Noel Odell

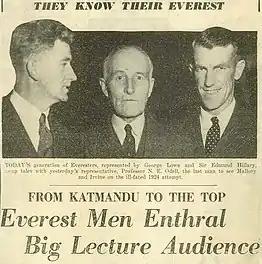

On 8 June 1924 George Mallory and Andrew Irvine attempted to climb to the top of Mount Everest via the Northeast Ridge route. Keen-sighted Odell reported seeing them at 12:50 p.m. ascending one of the major "steps" on the North-East ridge, "the last step but one from the base of the final pyramid" and "going strongly for the top." But no evidence thus far has proved that they reached the summit, or that they ascended above the major Second Step. They never returned and perished on the mountain. Odell was the last person to see the pair alive.